East Midlands Gateway

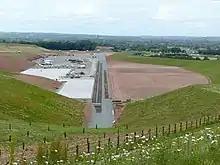
The rail terminal under construction

The East Midlands Gateway is a rail freight terminal and intermodal freight centre situated to the west of the village of Kegworth in the English East Midlands. It is operated by SEGRO and officially known as the SEGRO Logistics Park East Midlands Gateway (SLPEMG). It is located within the triangle formed by the cities of Derby, Nottingham and Leicester. It has rail access from the Castle Donington line, road access from junction 24 of the M1 motorway, and lies immediately to the north of East Midlands Airport. It thus unites air, road, and rail freight in a central location.